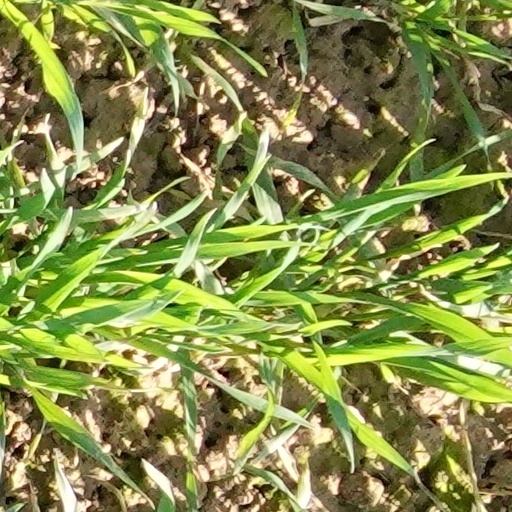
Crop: wheat